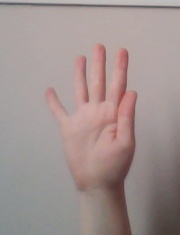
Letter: sheen